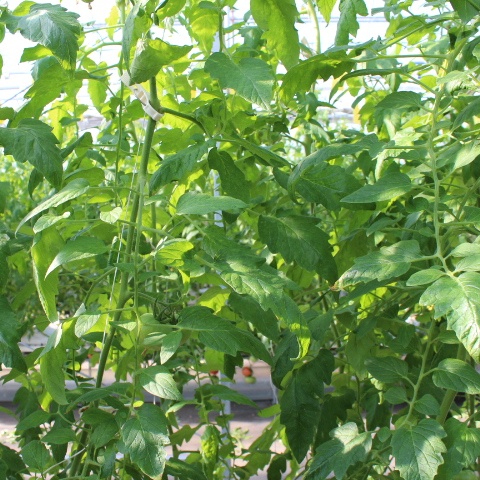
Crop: tomato